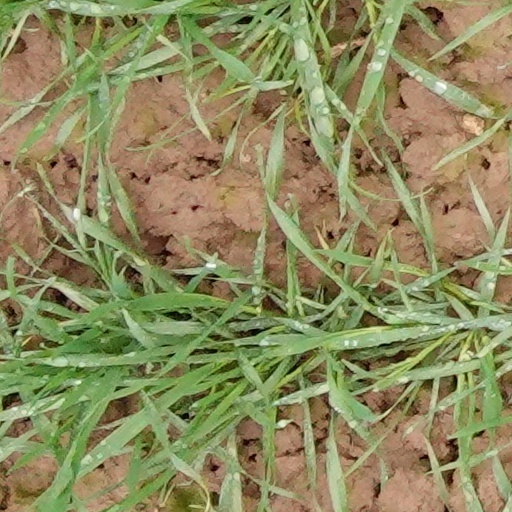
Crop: wheat